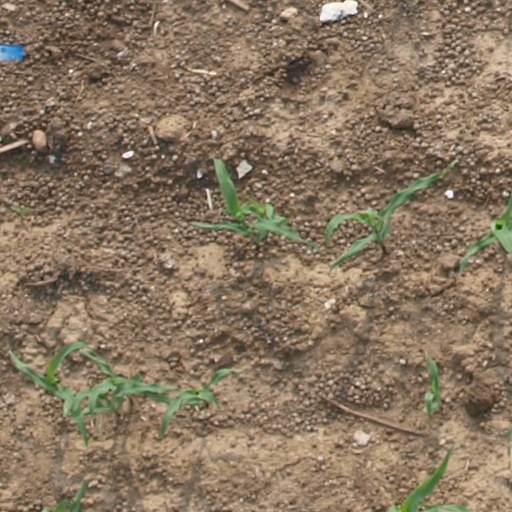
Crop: maize; corn